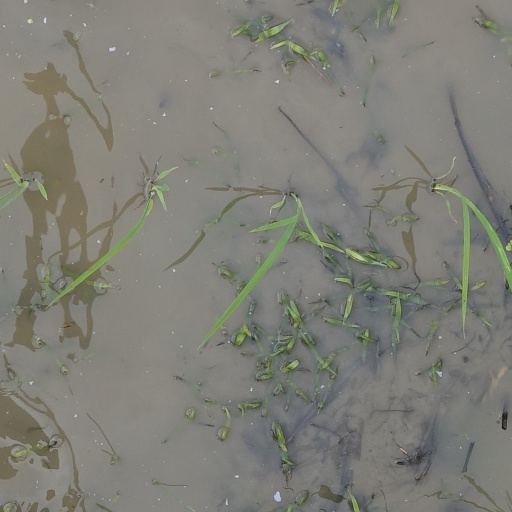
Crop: rice